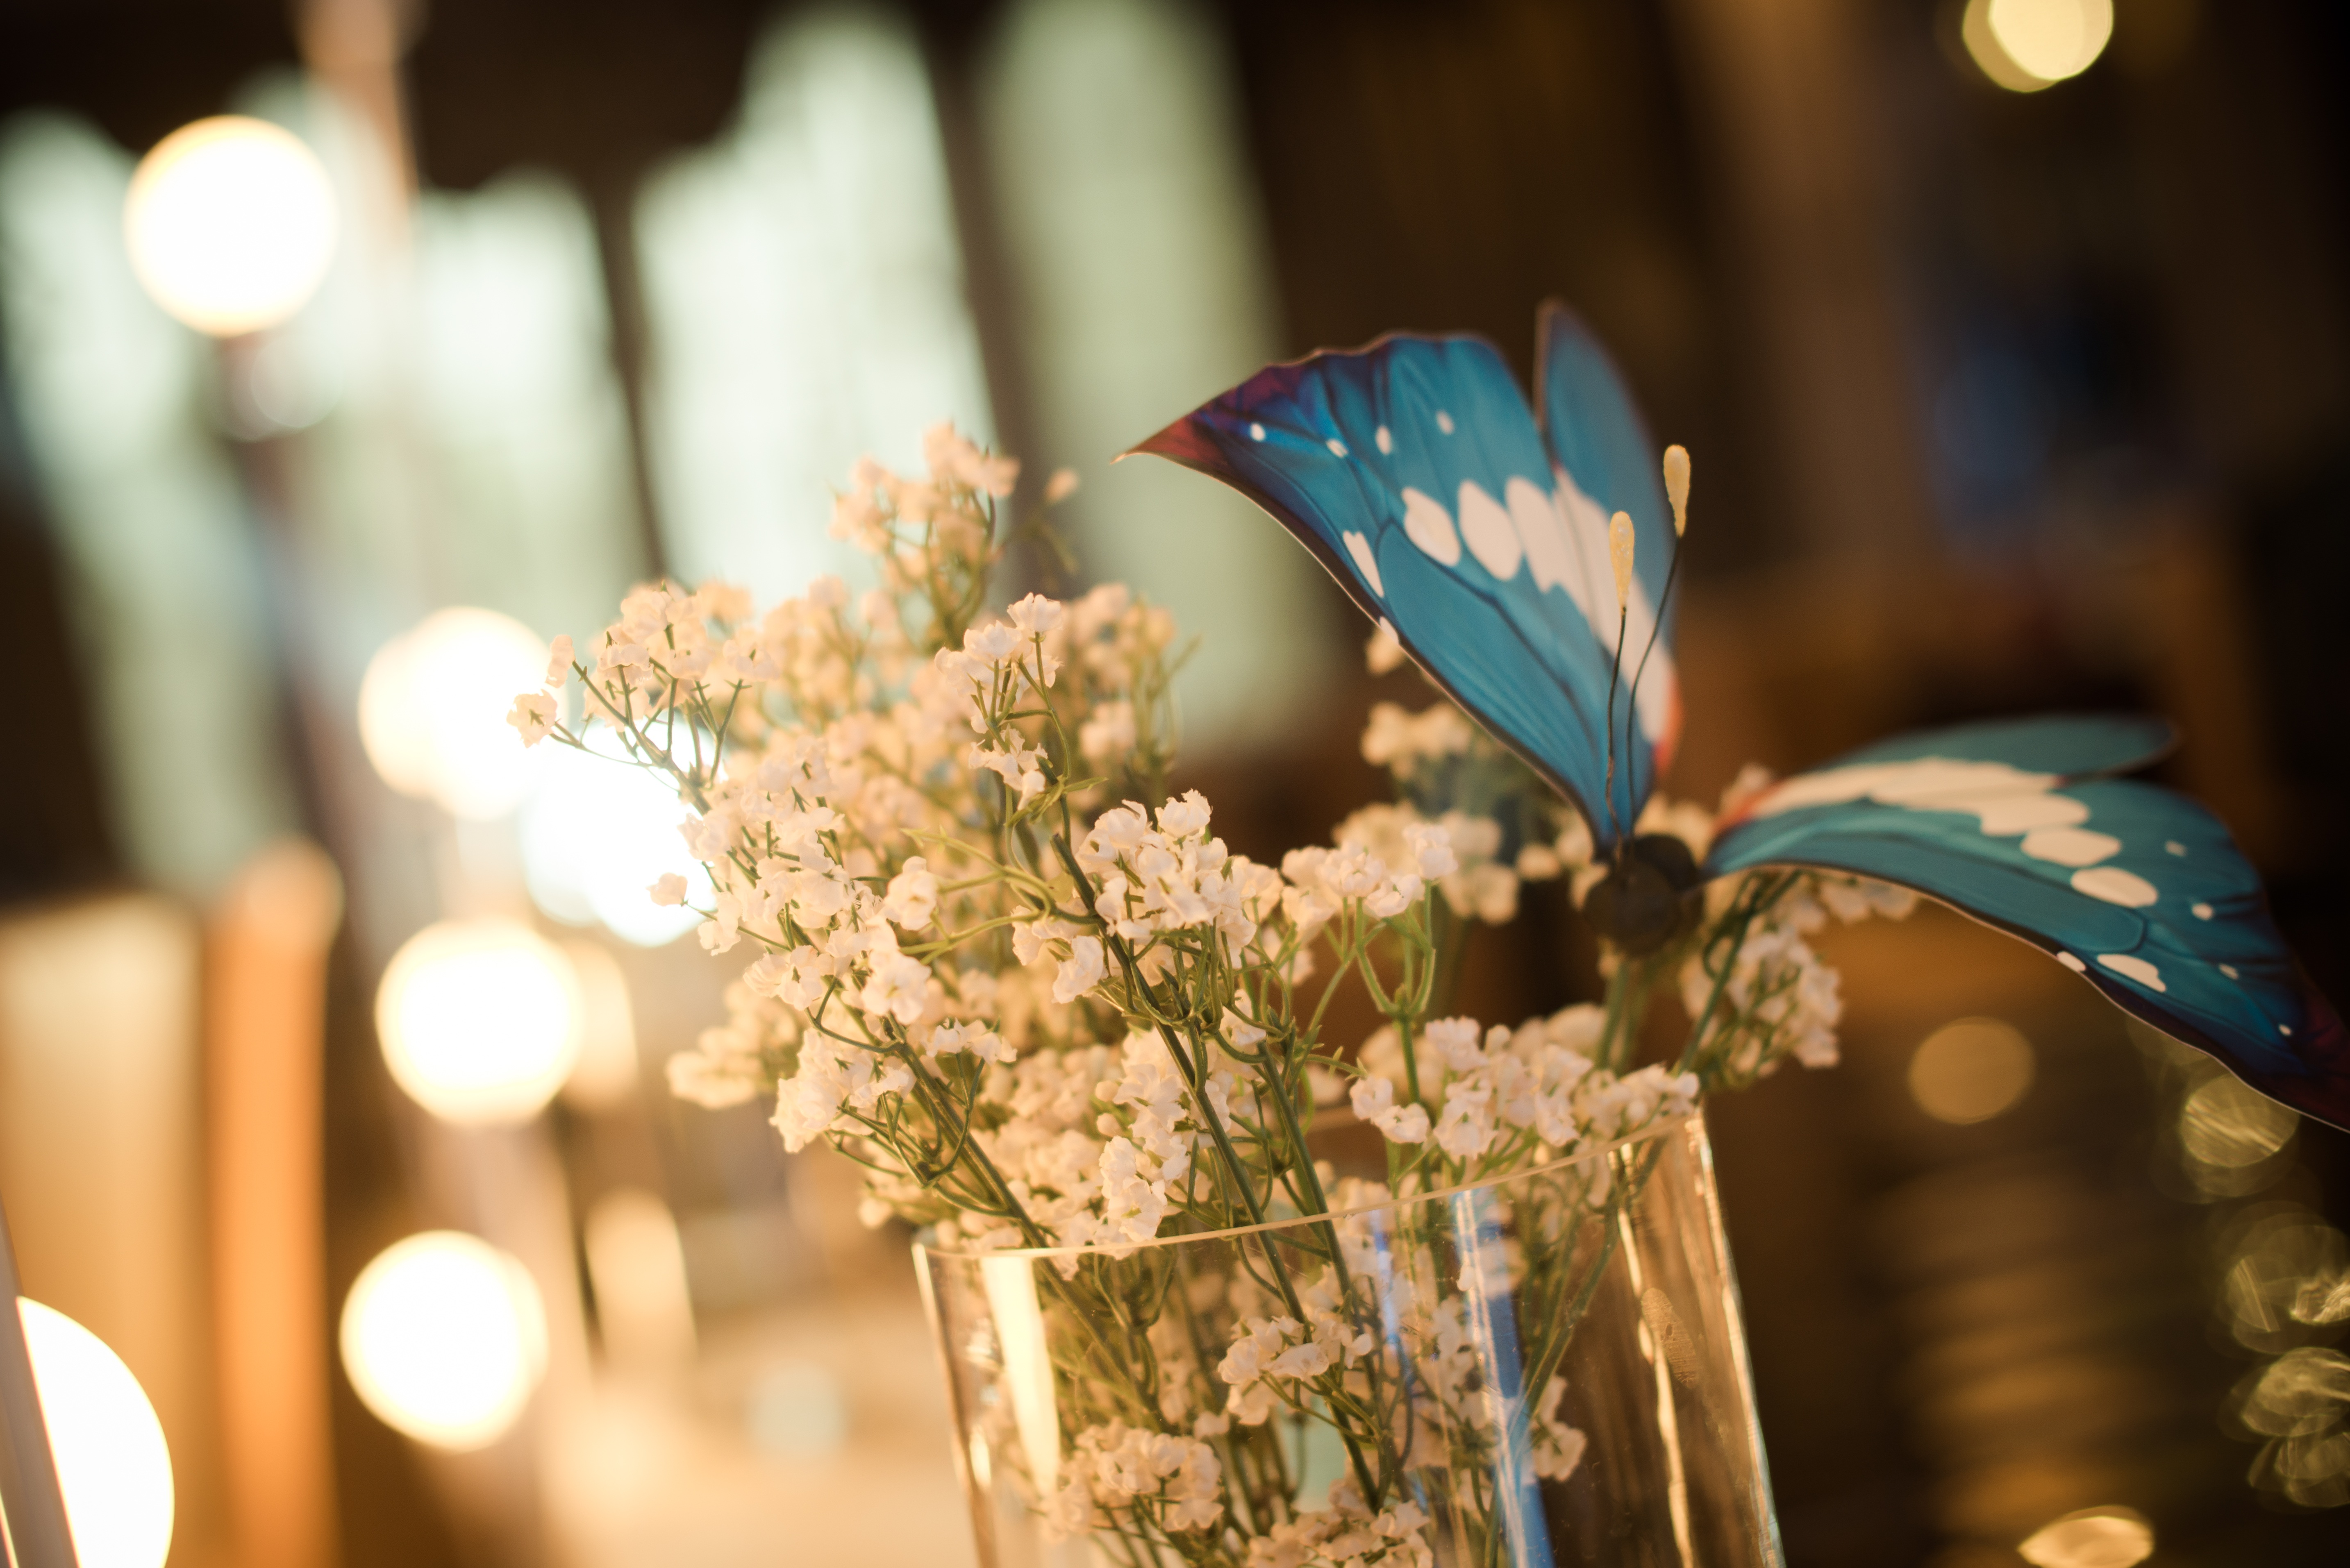
photography, flower, bouquet, blue, butterfly, wedding, ceremony, floristry, wedding reception, floral design, centrepiece, flower arranging, site layout